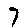
Label: 7